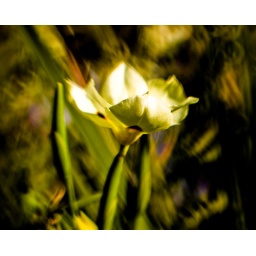
Not your average flower portrait. Hand Cut aperture of a famous boy fishing. Look for it in the blur.